William Henry Perkin

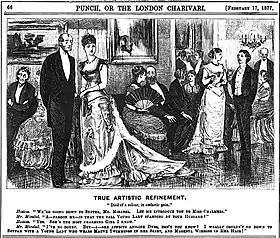
The craze for aniline dyes, satirised in this George du Maurier cartoon

Having invented the dye, Perkin was still faced with the problems of raising the capital for producing it, manufacturing it cheaply, adapting it for use in dyeing cotton, gaining acceptance for it among commercial dyers, and creating public demand for it. He was active in all of these areas: he persuaded his father to put up the capital, and his brothers to partner with him to build a factory; he invented a mordant for cotton; he gave technical advice to the dyeing industry; and he publicised his invention of the dye.